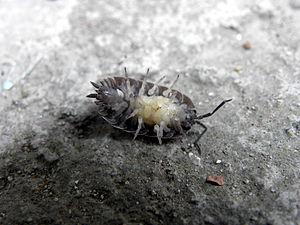
Cloporte avec sa couvée sur le ventre (marsupium)
Les cloportes ou porcellions sont des crustacés formant le sous-ordre des Oniscidea dans l'ordre des isopodes, avec plus de 4 000 espèces connues, dont 218 en France. L'espèce la plus répandue est le cloporte commun.